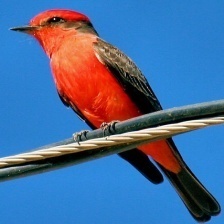
Species: VERMILION FLYCATHER
Scientific name: PYROCEPHALUS OBSCURUS